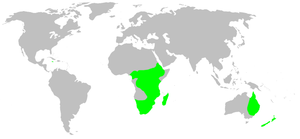
Les Cyatholipidae sont une famille d'araignées aranéomorphes.